Hillegersberg

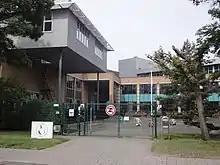
Nord Anglia International School of Rotterdam

Hillegersberg has twelve schools covering different ages and educational levels as specified and accredited by the Dutch education system.